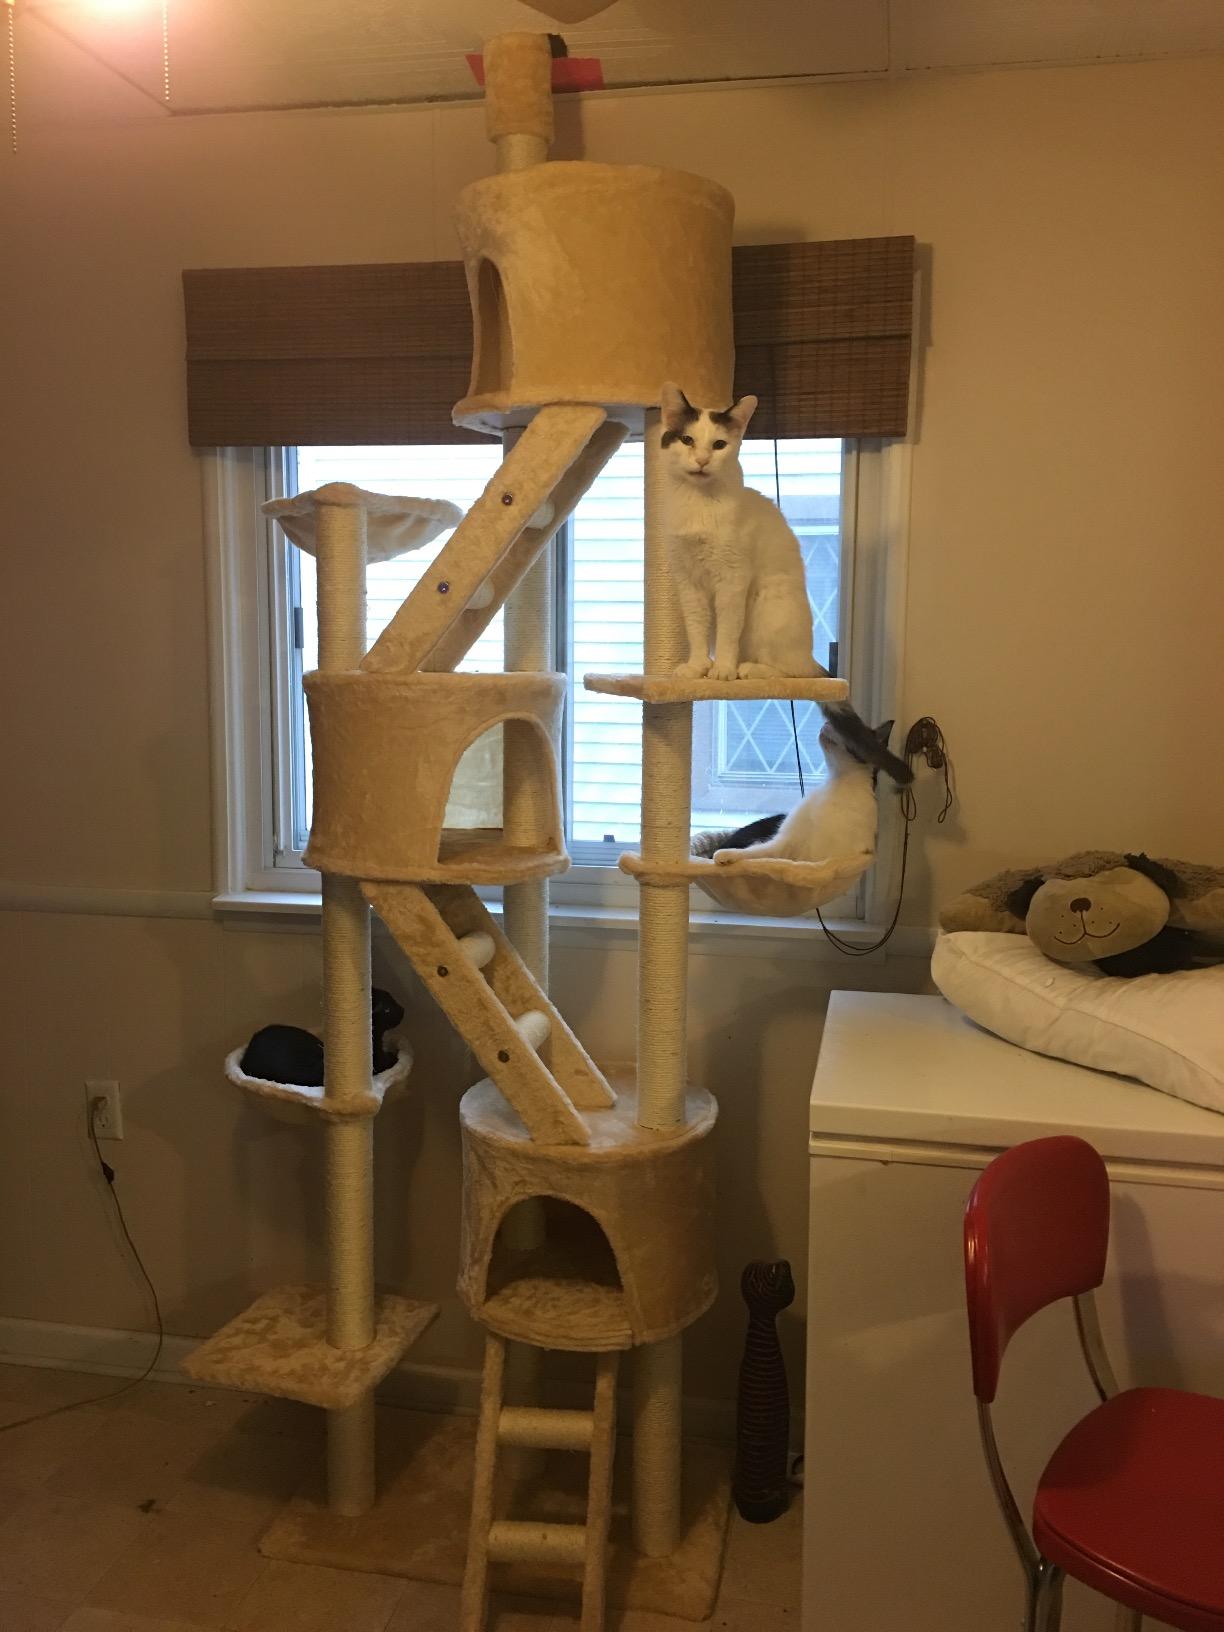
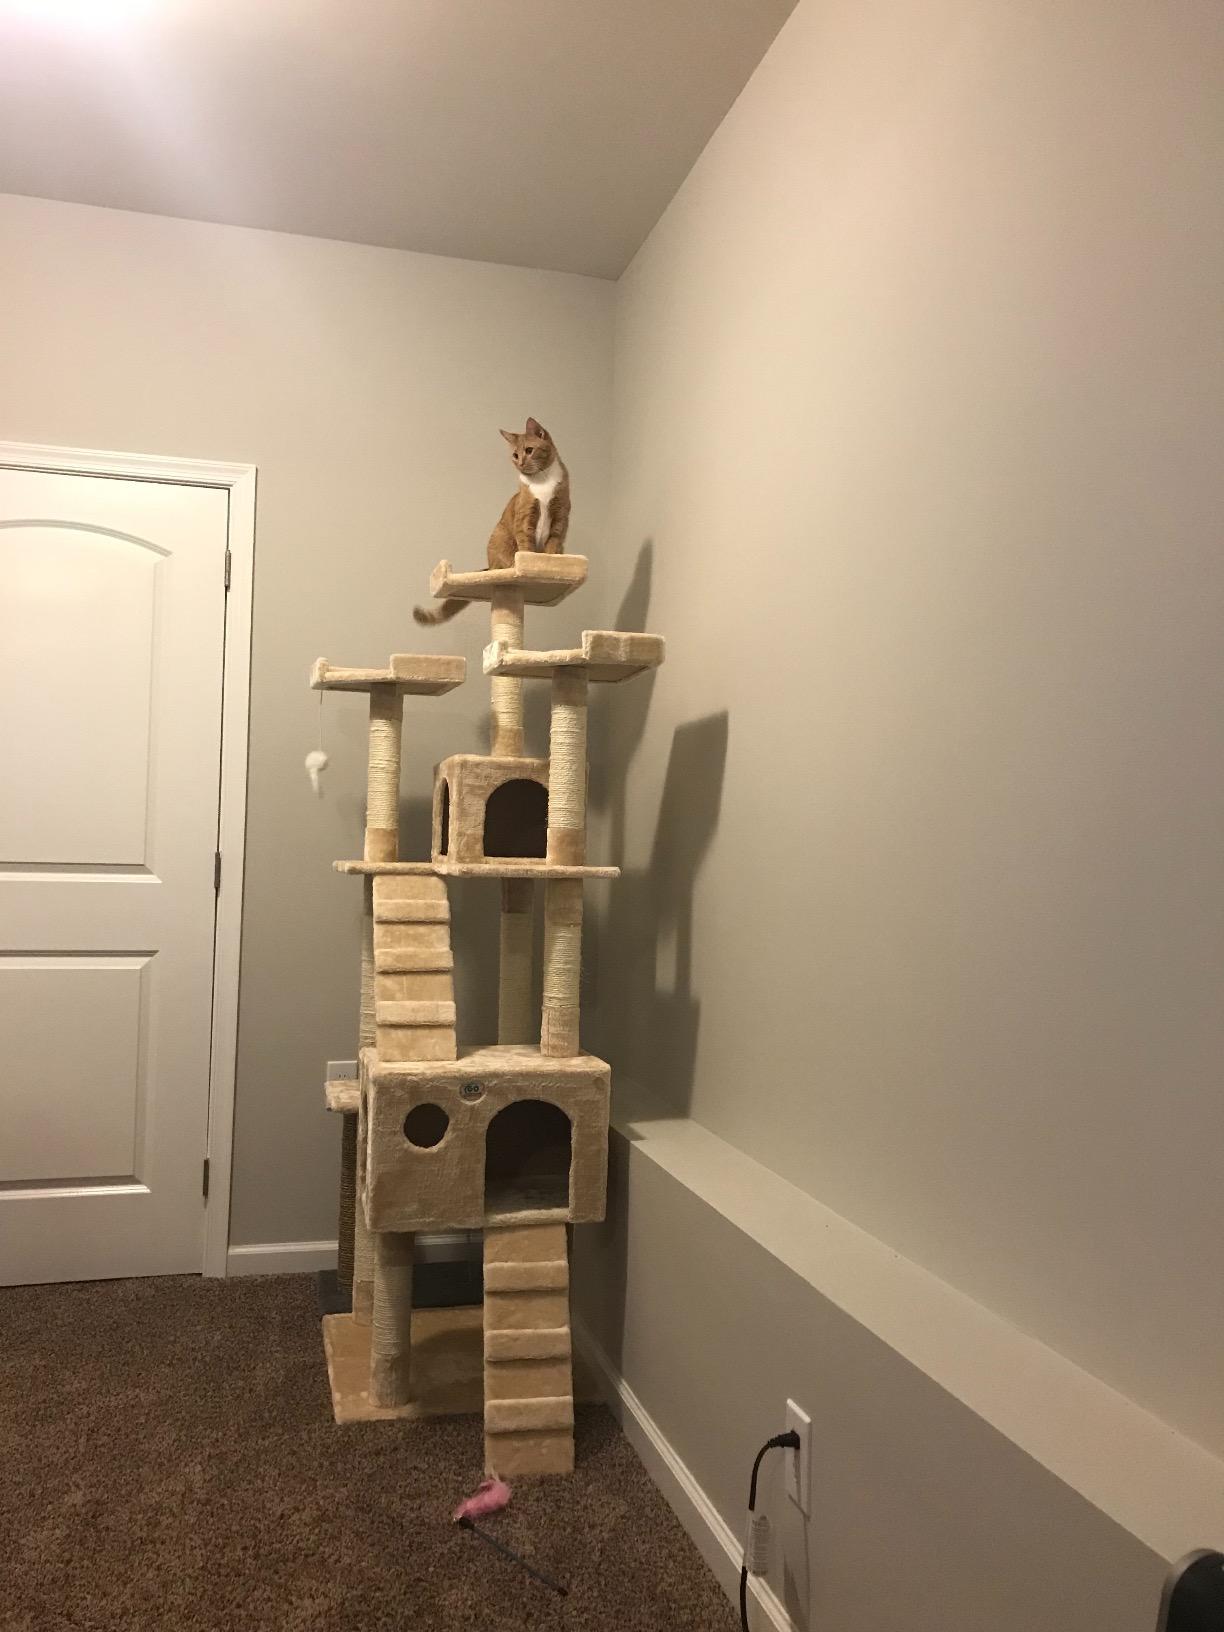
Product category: items_cat tree
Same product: no